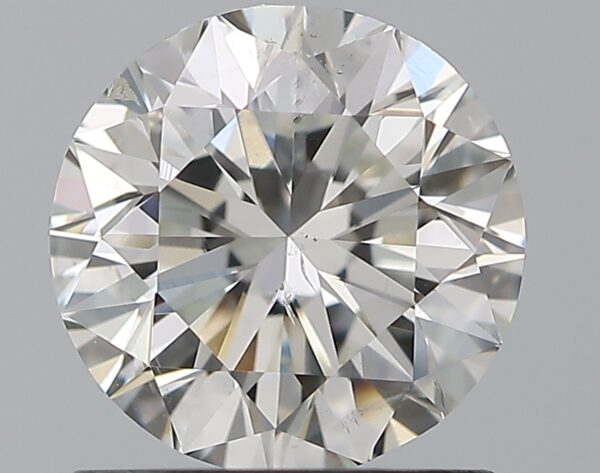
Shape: round
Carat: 1.2
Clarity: SI1
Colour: H
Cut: VG
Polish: EX
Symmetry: VG
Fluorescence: N
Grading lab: GIA
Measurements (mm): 6.57 x 6.66 x 4.28